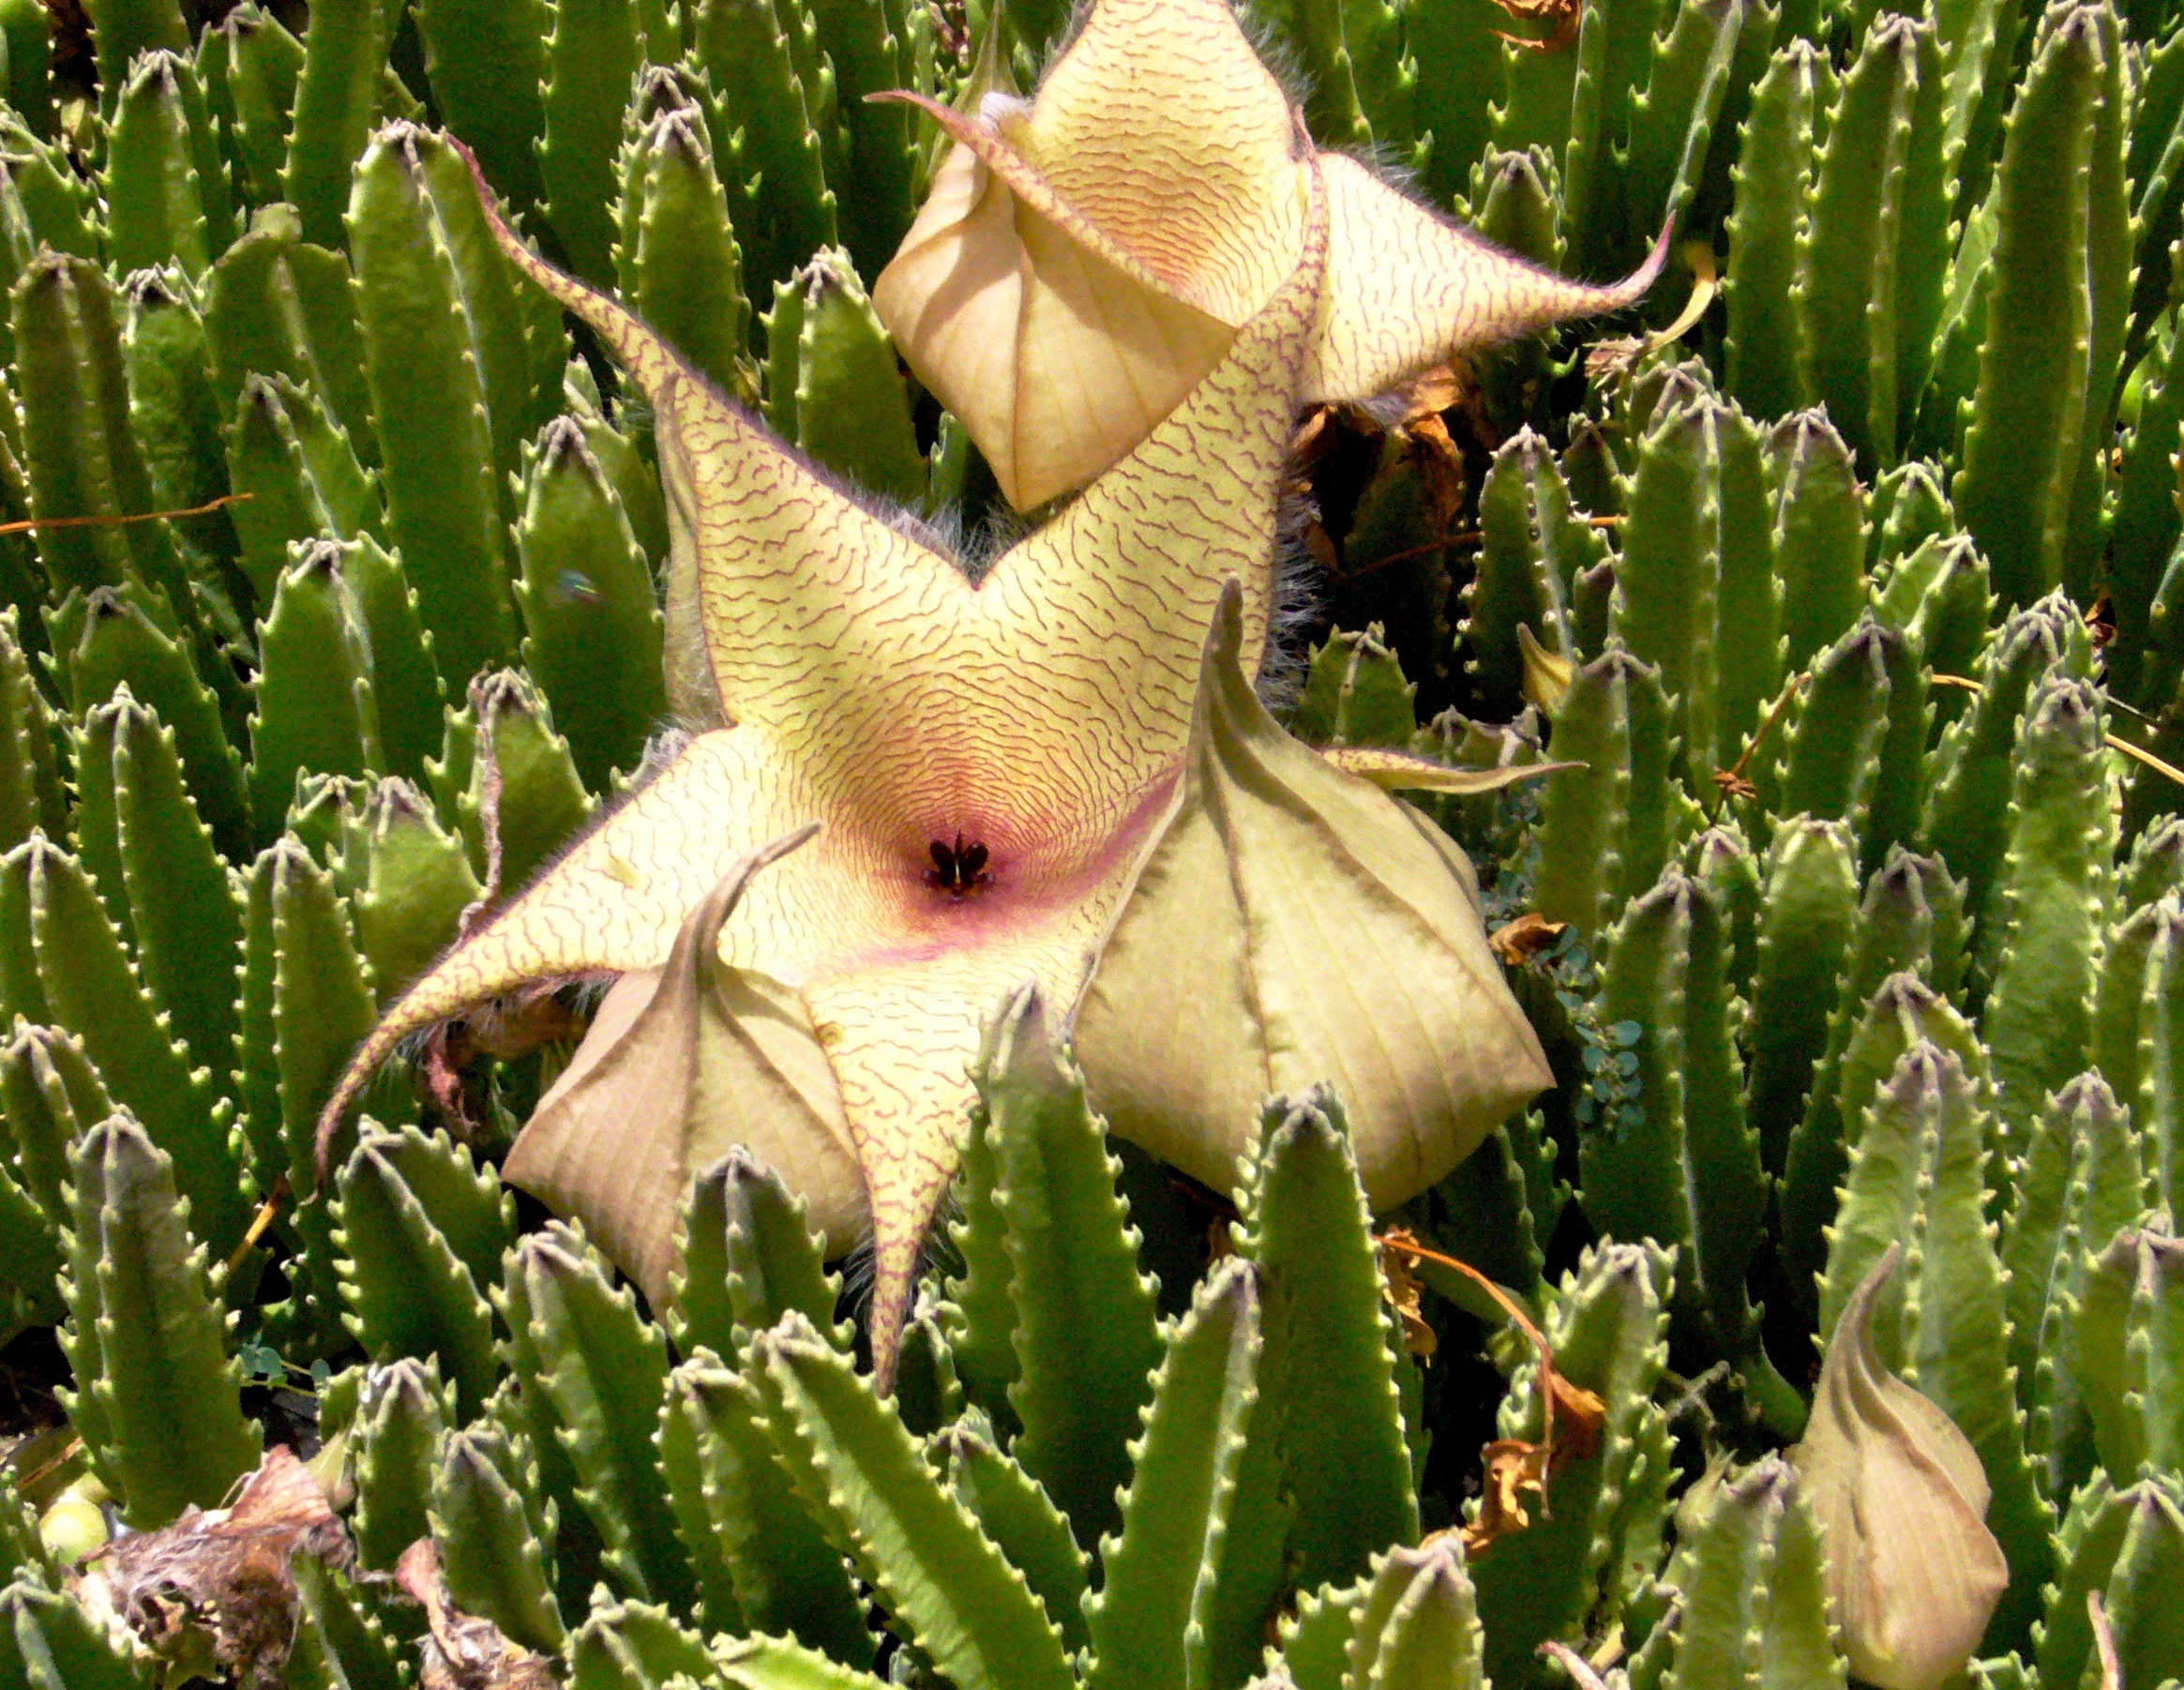
cactus, plant, white, flower, tropical, botany, flora, exotic, flowering plant, plant stem, land plant, thorns spines and prickles, hedgehog cactus, stapelia gigantea